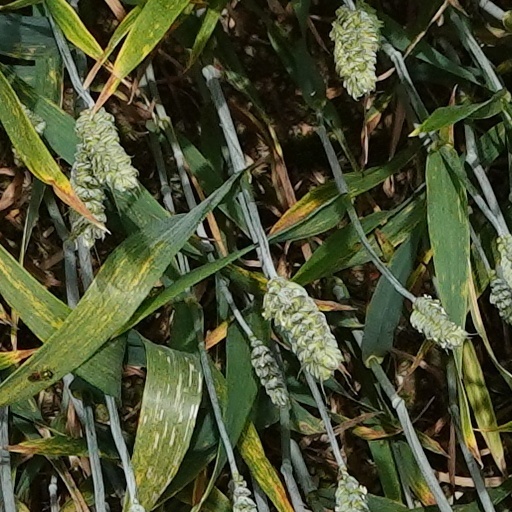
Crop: wheat